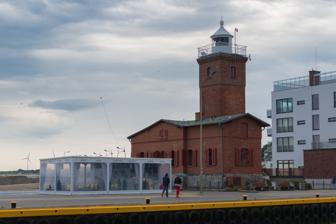
Building: Darłowo Lighthouse
Country: Poland
Year built: 1715
Lighthouse in Poland Lighthouse Darłowo Lighthouse Latarnia Morska Darłowo Location Darłowo West Pomeranian Voivodeship Poland Coordinates 54°26′25.1″N 16°22′43.1″E / 54.440306°N 16.378639°E / 54.440306; 16.378639 Tower Constructed 1715 (first) Construction brick Height 21 metres (69 ft) Shape square tower with balcony attached to the front pilot house Markings unpainted tower, white balcony and lantern Operator Port Darłowo Heritage cultural property protection in Poland Light First lit 1885 (current) Focal height 19.70 metres (64.6 ft) Lens Fresnel lens Range 15 miles (24 km) Characteristic Oc(2) W 15s Darłowo Lighthouse ( Polish : Latarnia Morska Darłowo ) – a lighthouse on the Polish coast of the Baltic Sea in Darłowo , West Pomeranian Voivodeship ; in Poland . The lighthouse is located between Gąski (about 40 km to the west) and the Jarosławiec (about 15 km to the east). History The first mention of Darłowo Lighthouse is from 1715 when the city council ordered lights to be installed on both sides of the mouth of the river Wieprz . These light installations remained for many years, until 1885 when brick harbour port station was built at the base of the eastern breakwater – to which the tower was square tower. The lighthouse was topped with a red light which had a range of about 6 nautical miles . The lighthouse was expanded and renovated in 1927, when an extra floor was added to the lighthouse – made out of a metal frame – used as the main lantern room housing an optic with a prism assembled on the thirteenth level of the lighthouse. A twin light source was installed with a changer, each bulb having a power output of 1000 watts. This was the last time the lighthouse upgraded. Only during the modernisation in 1996 was the light source changed for 100 watt halogen bulbs with a six-bulb changer. Currently the lighthouse is 21 metres in height – with a range of 30 nmi, signaling the way to the port. The lighthouse is open to the public and can be reached by crossing the river Wieprz by a drawbridge . Technical data Light characteristic Light: 2 s. Darkness: 3 s. Light: 2 s. Darkness: 8 s. Period: 15 s. See also Poland portal Engineering portal List of lighthouses in Poland References